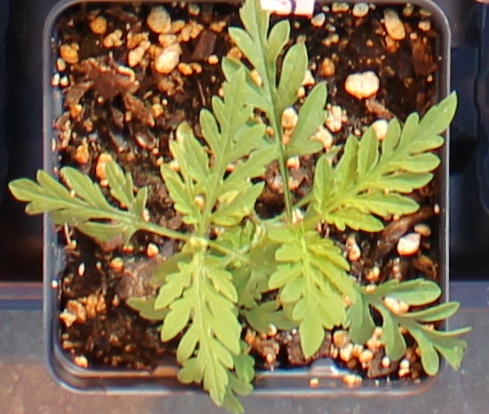
Label: Ragweed